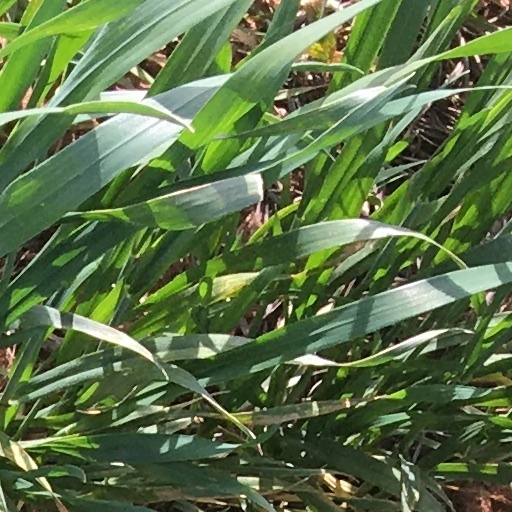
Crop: wheat